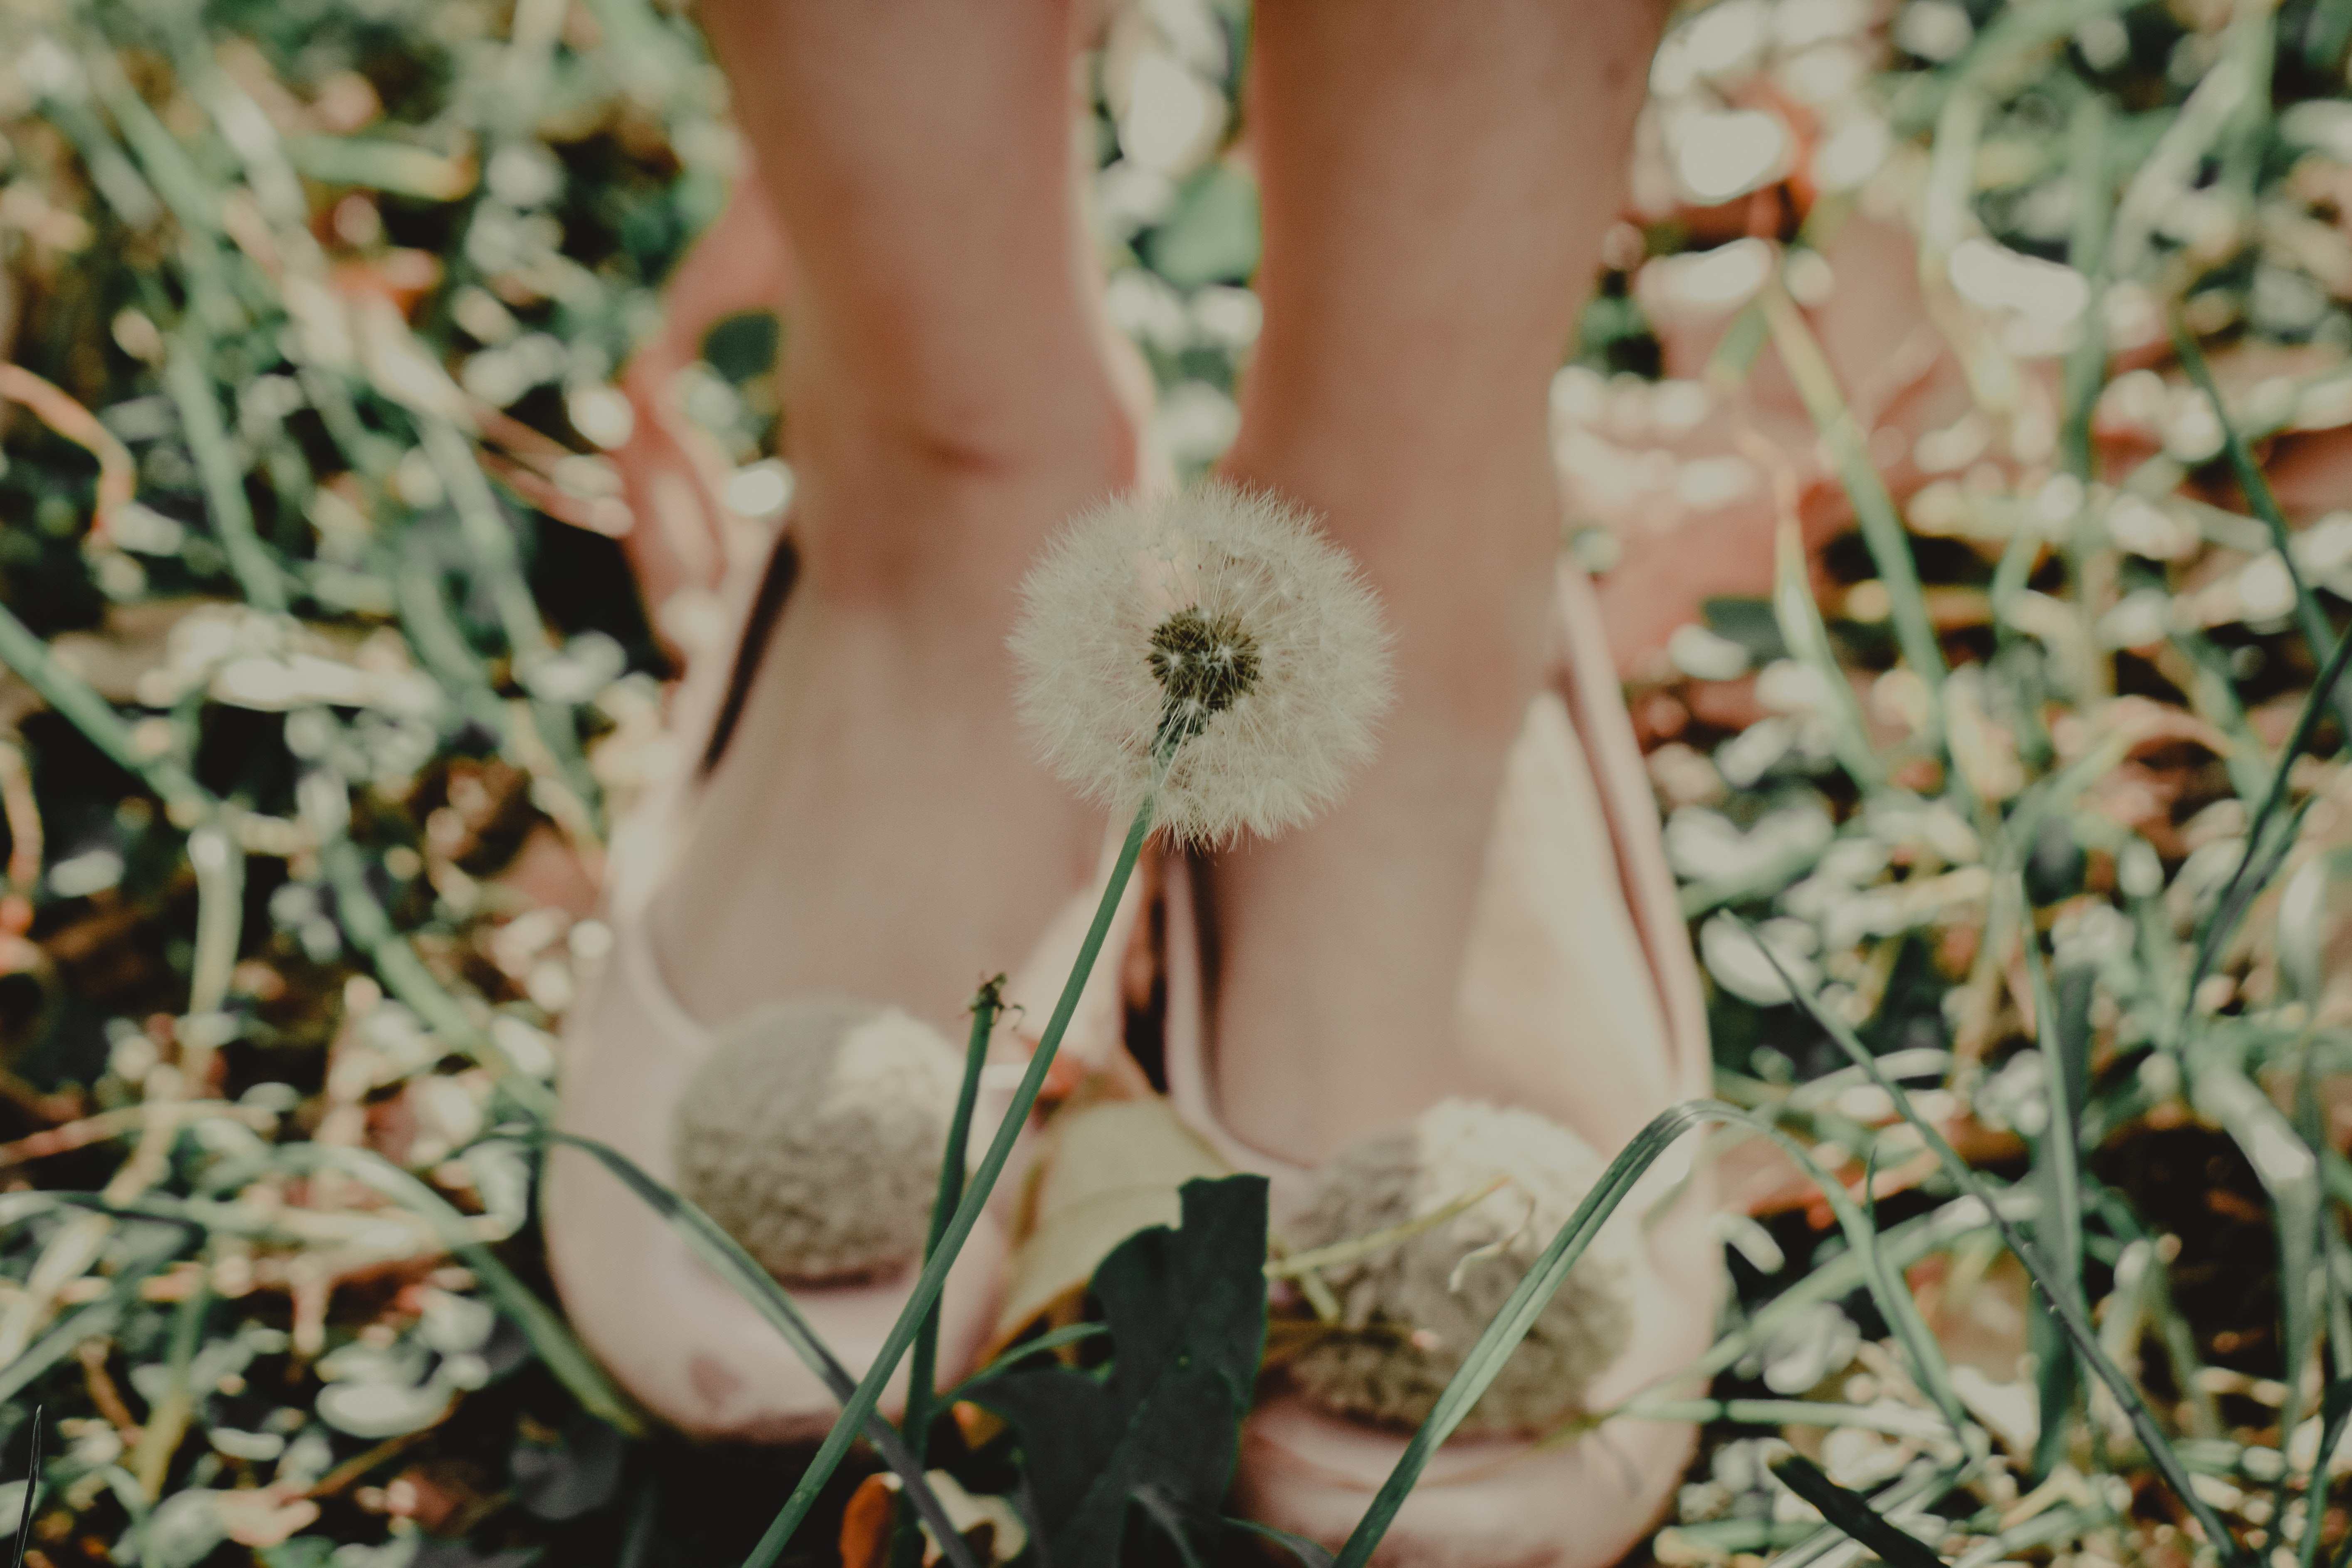
photograph, flower, footwear, dress, plant, grass, leg, hand, wildflower, spring, summer, shoe, dandelion, photography, adaptation, petal, wedding ceremony supply, happy, nail, foot